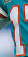
Number: 1